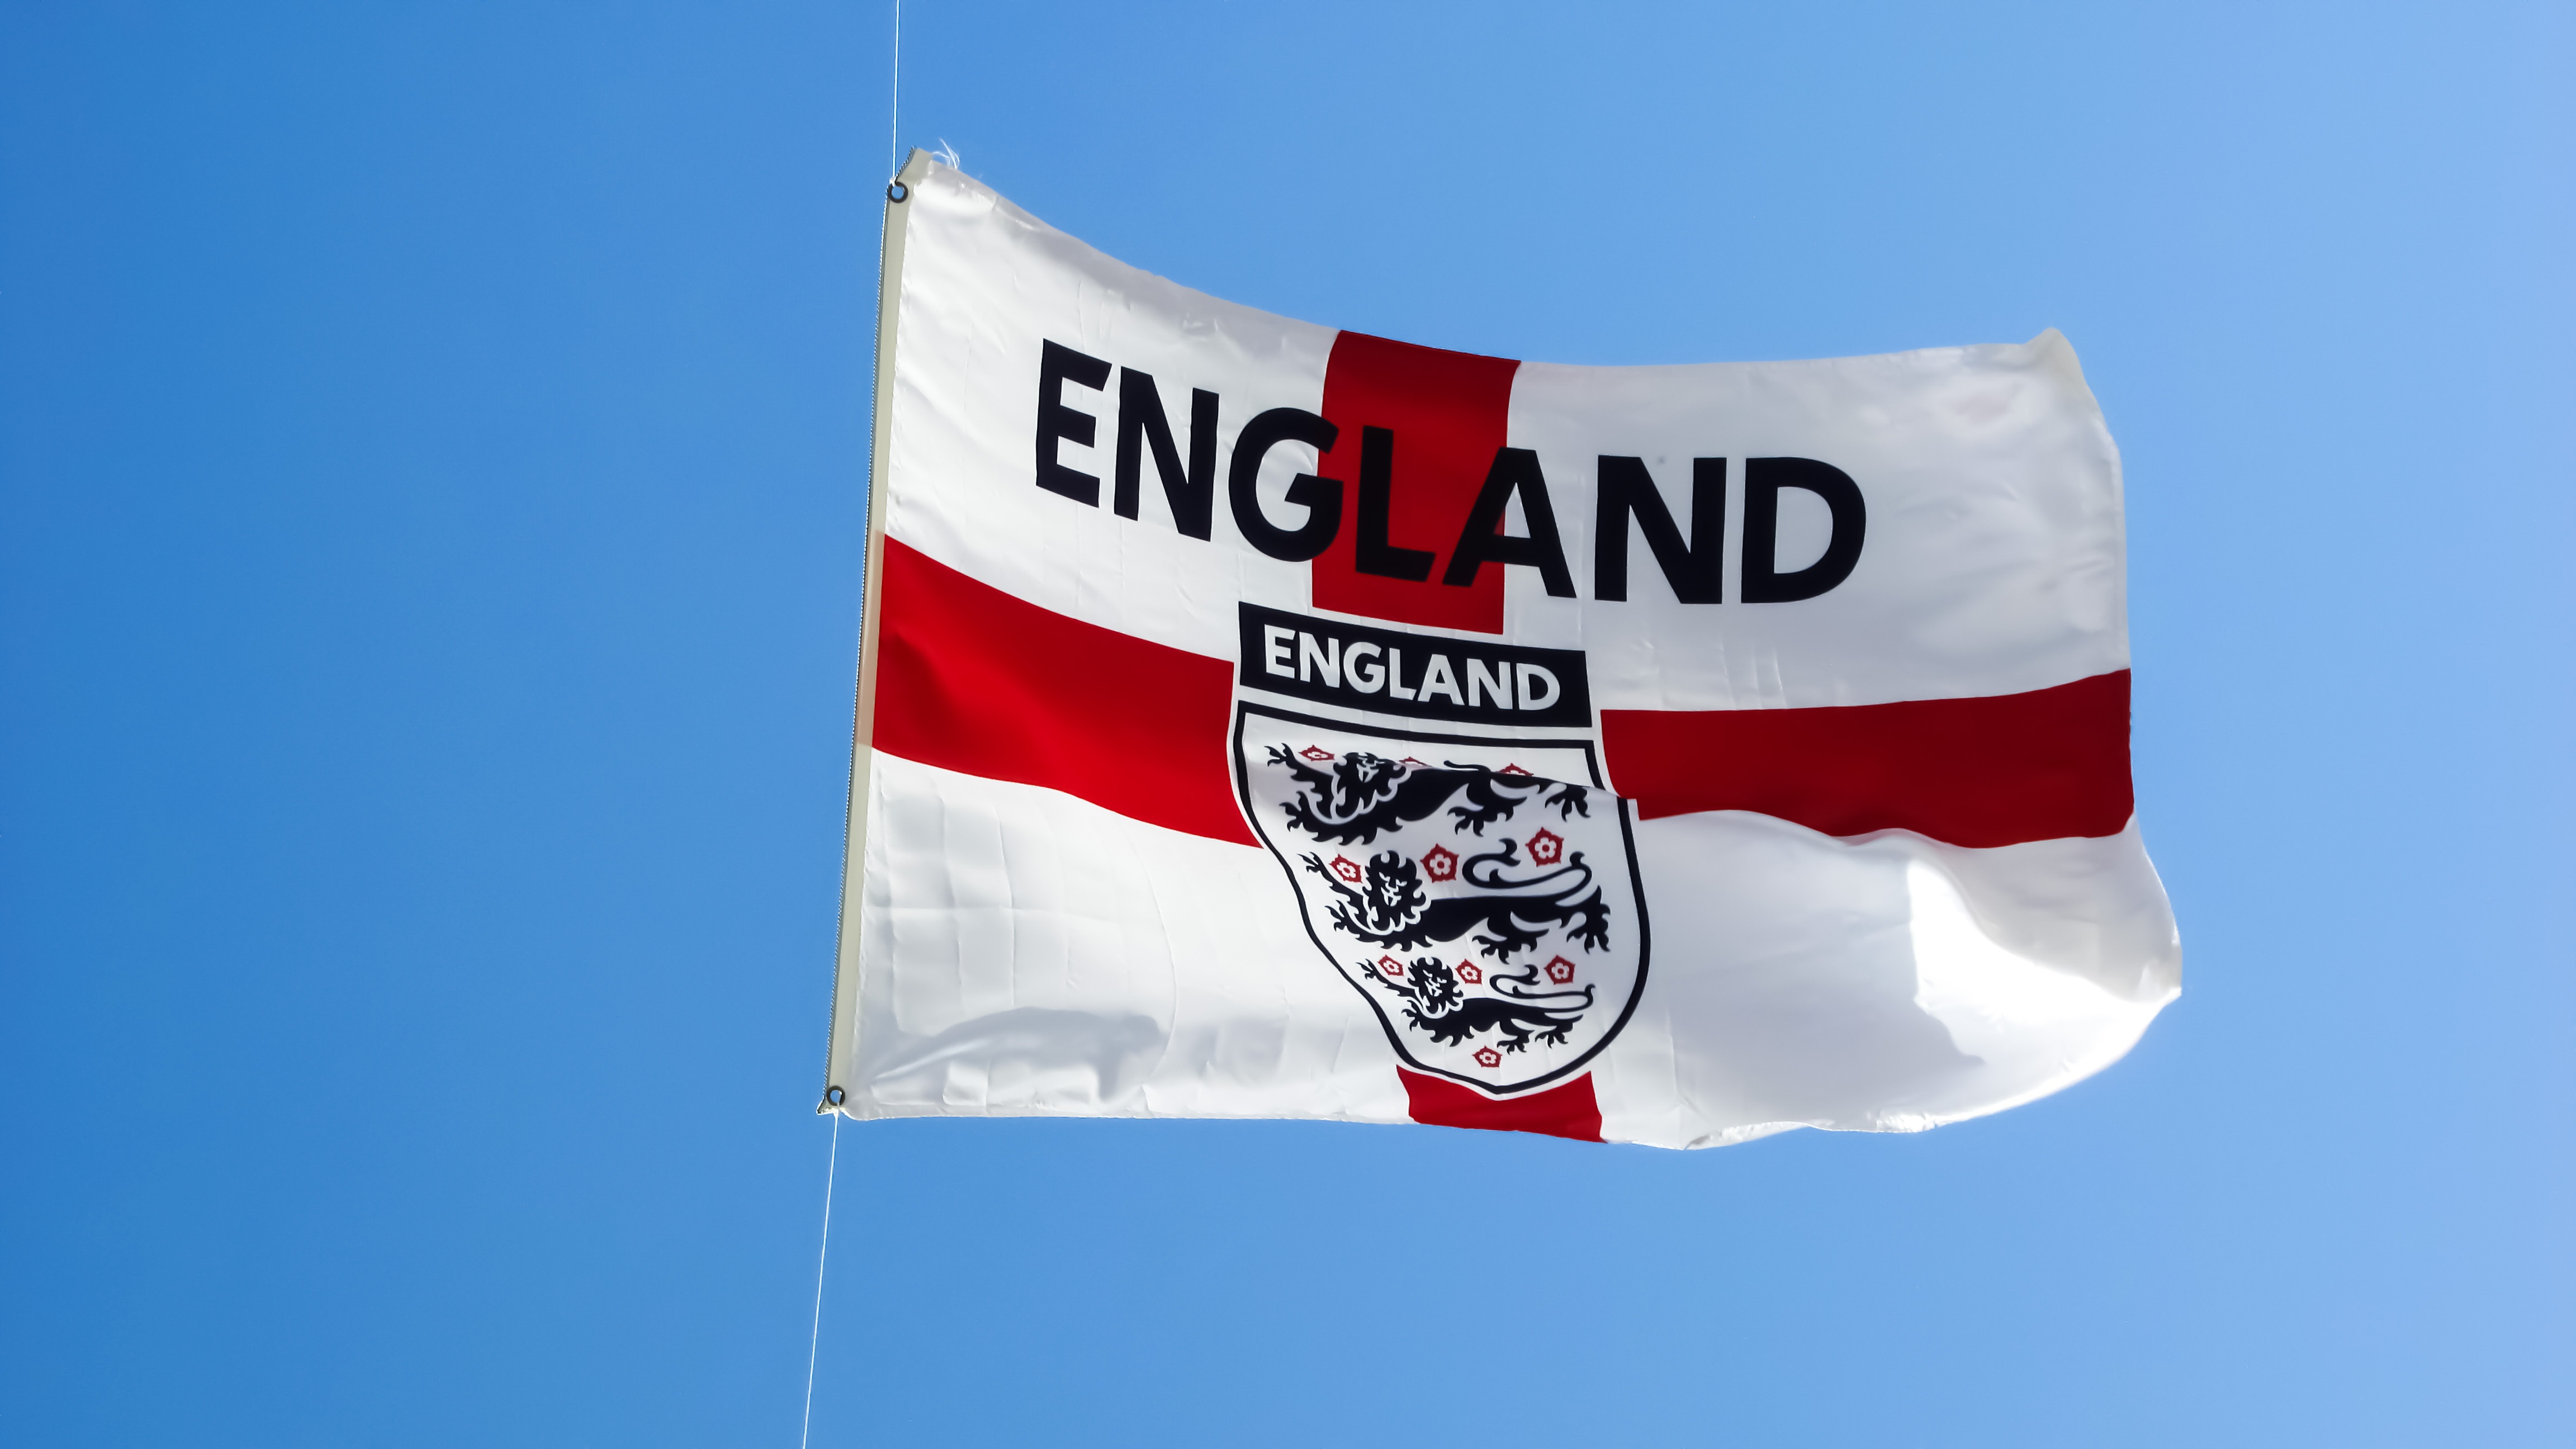
advertising, country, europe, red, banner, flag, football, brand, font, england, english, nation, flag of the united states